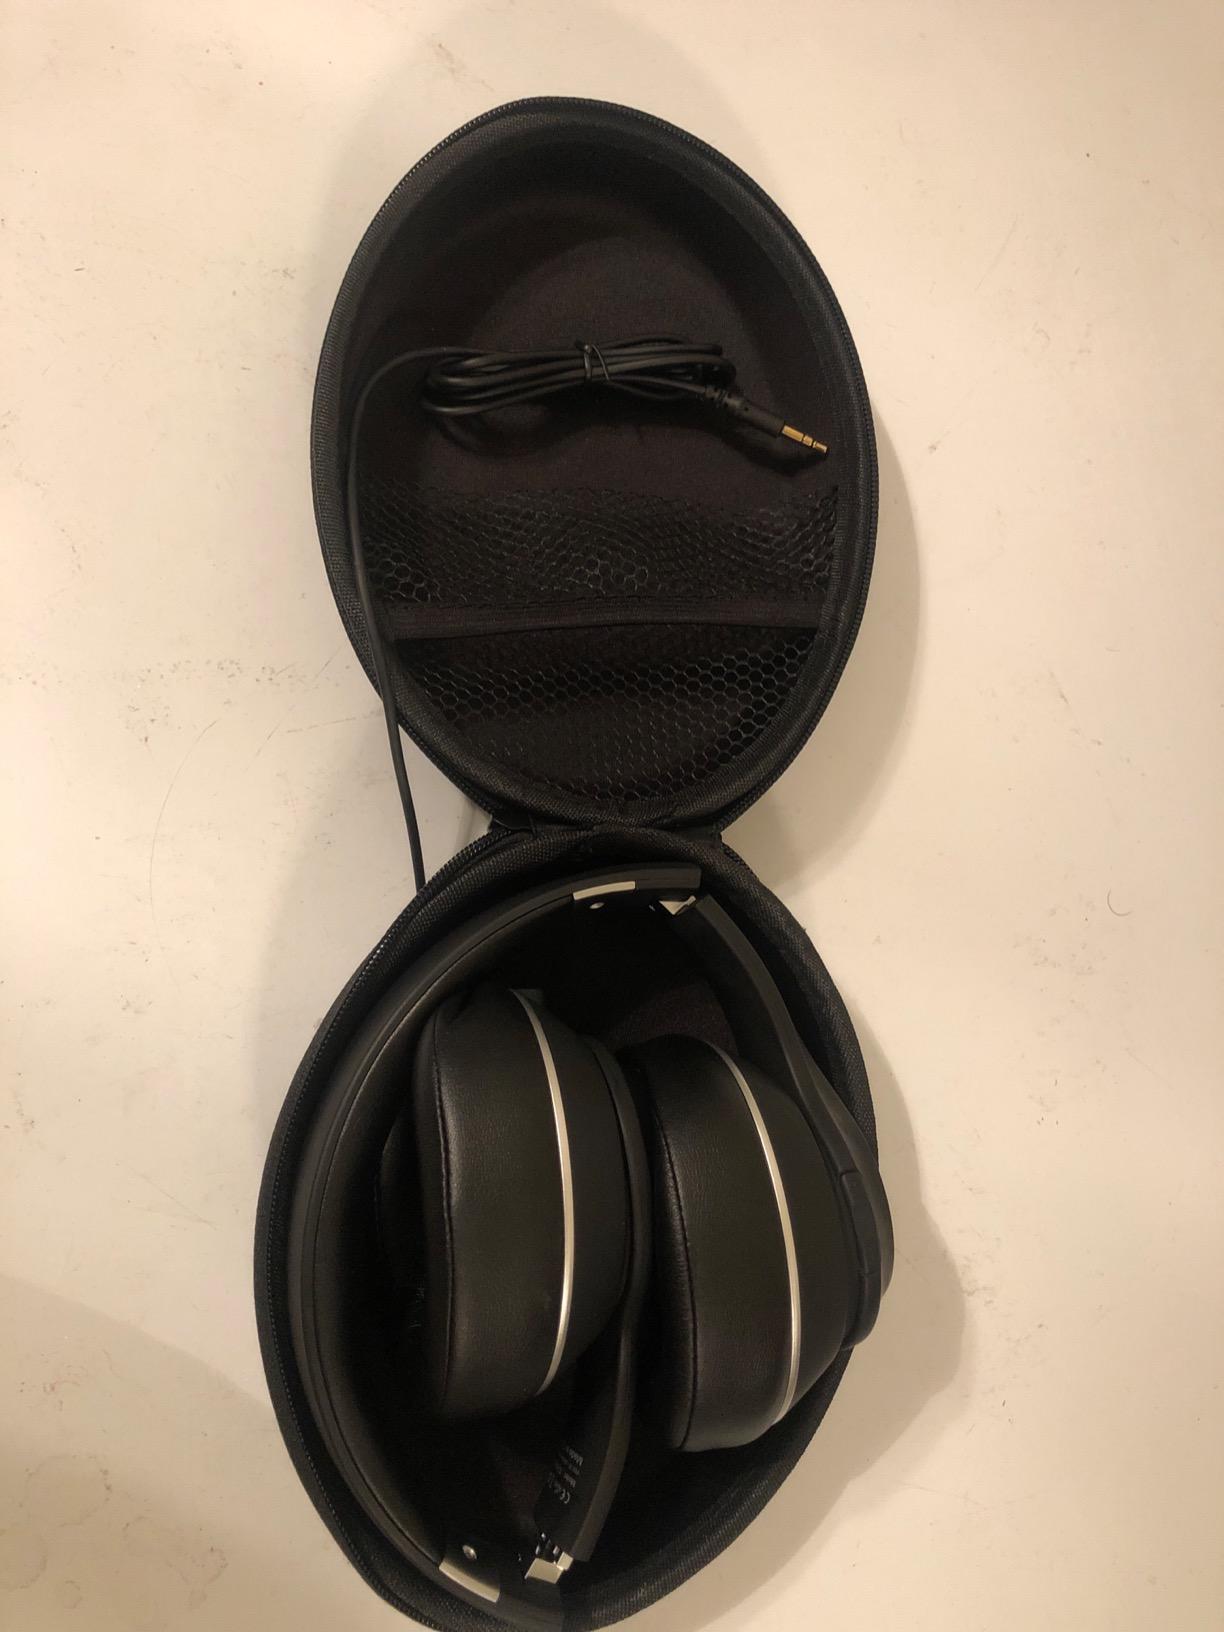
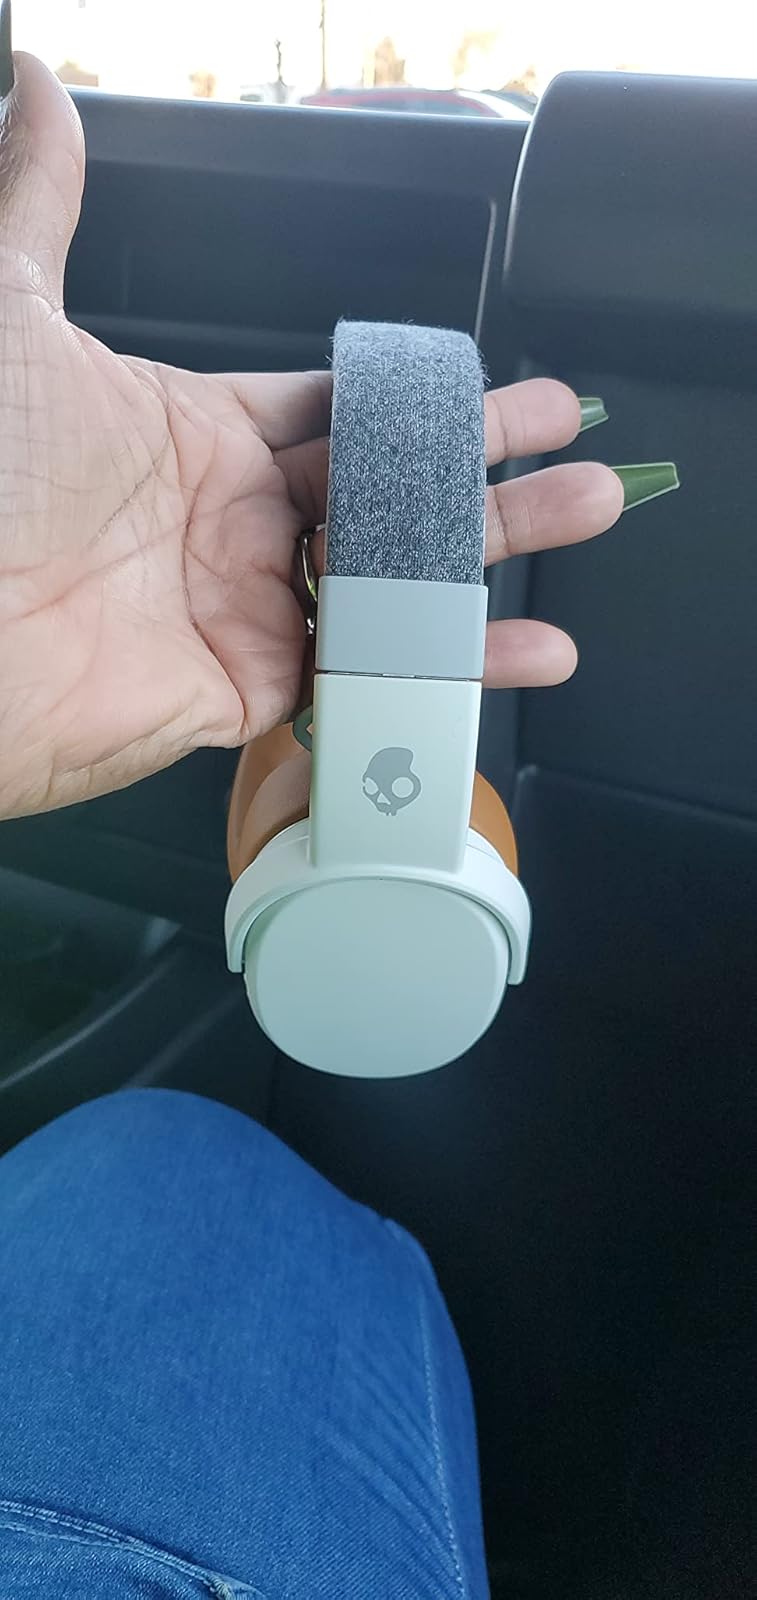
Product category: headphones
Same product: no